Adult Swim

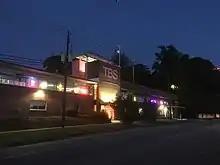
Adult Swim headquarters

On April 1, 2012, as part of their annual April Fools' Day stunt, Adult Swim revived Toonami, the defunct Cartoon Network programming block that primarily aired anime and action cartoons. Following positive reception, Toonami would return full-time as a rebrand of Adult Swim's Saturday night action block on May 26, 2012. From November 11 to December 29, 2013, Cartoon Network briefly regained the 9 p.m. ET hour, promoting it as a bonus "gift time" hour, shortening Adult Swim back to eight hours.